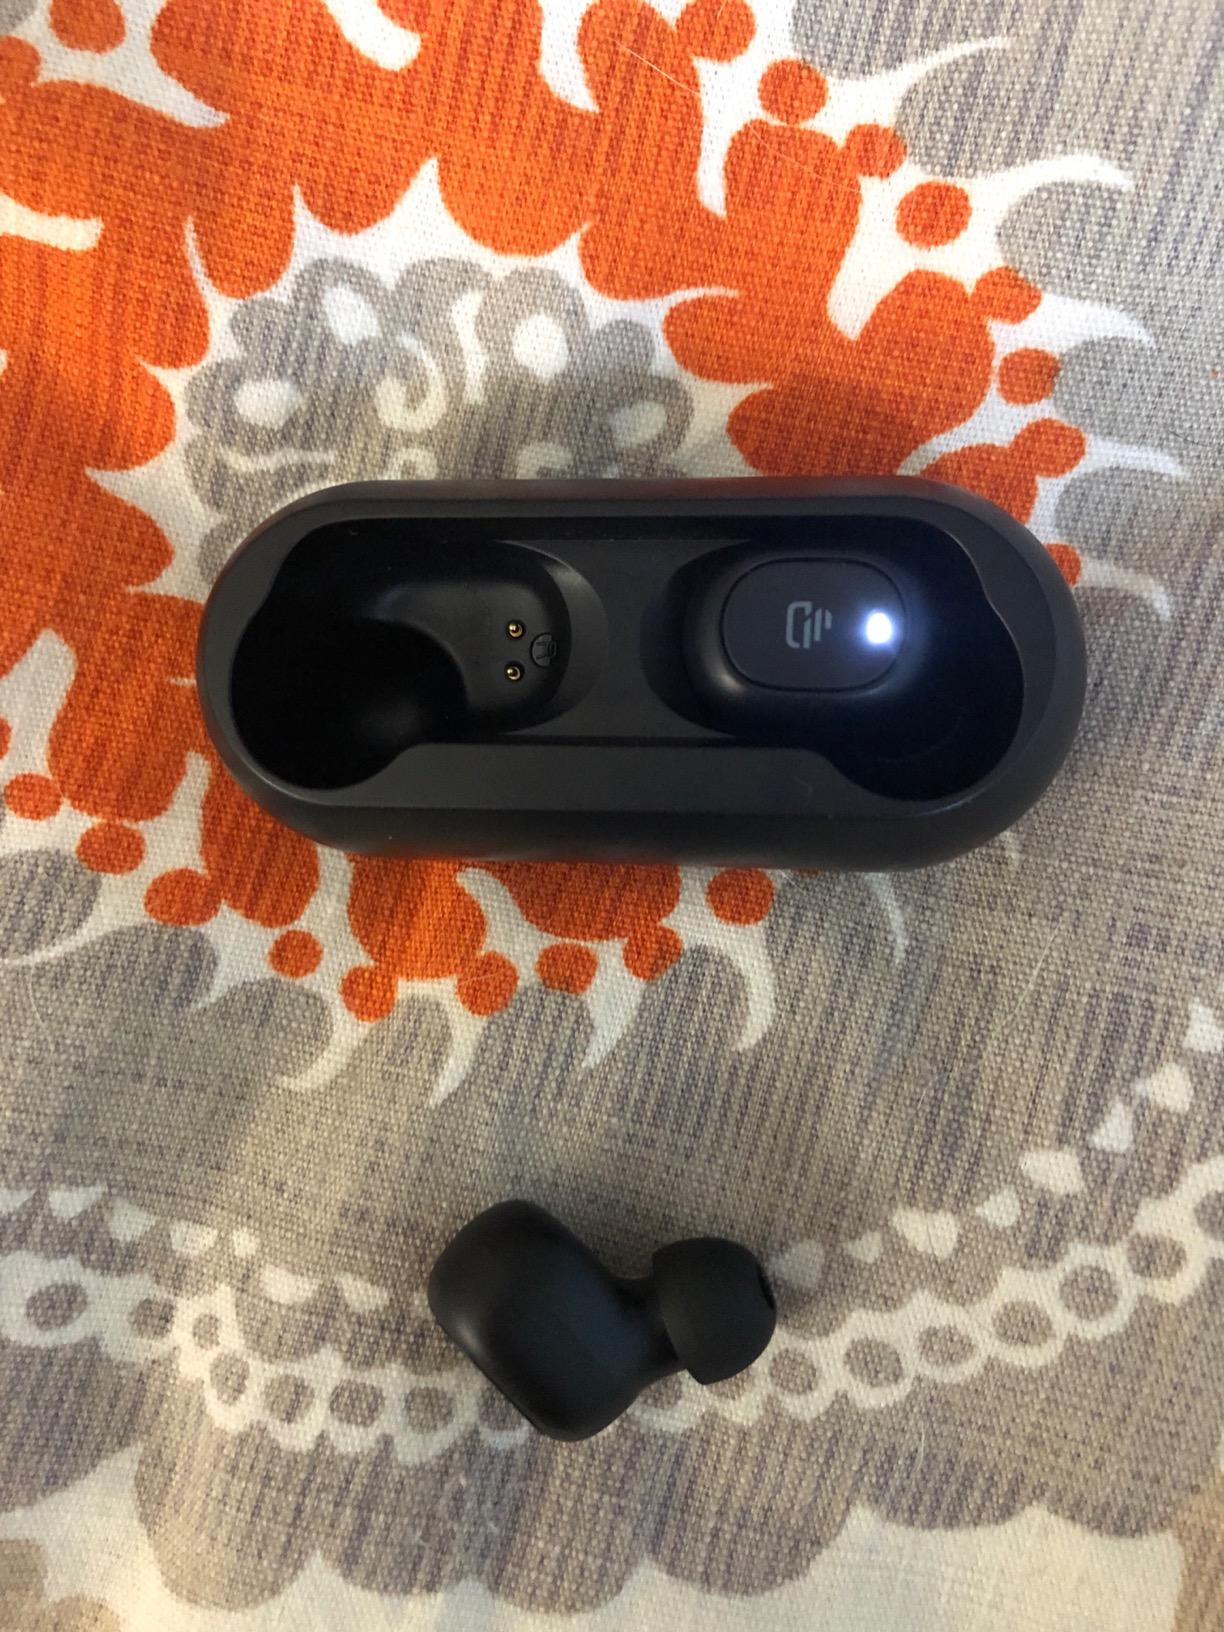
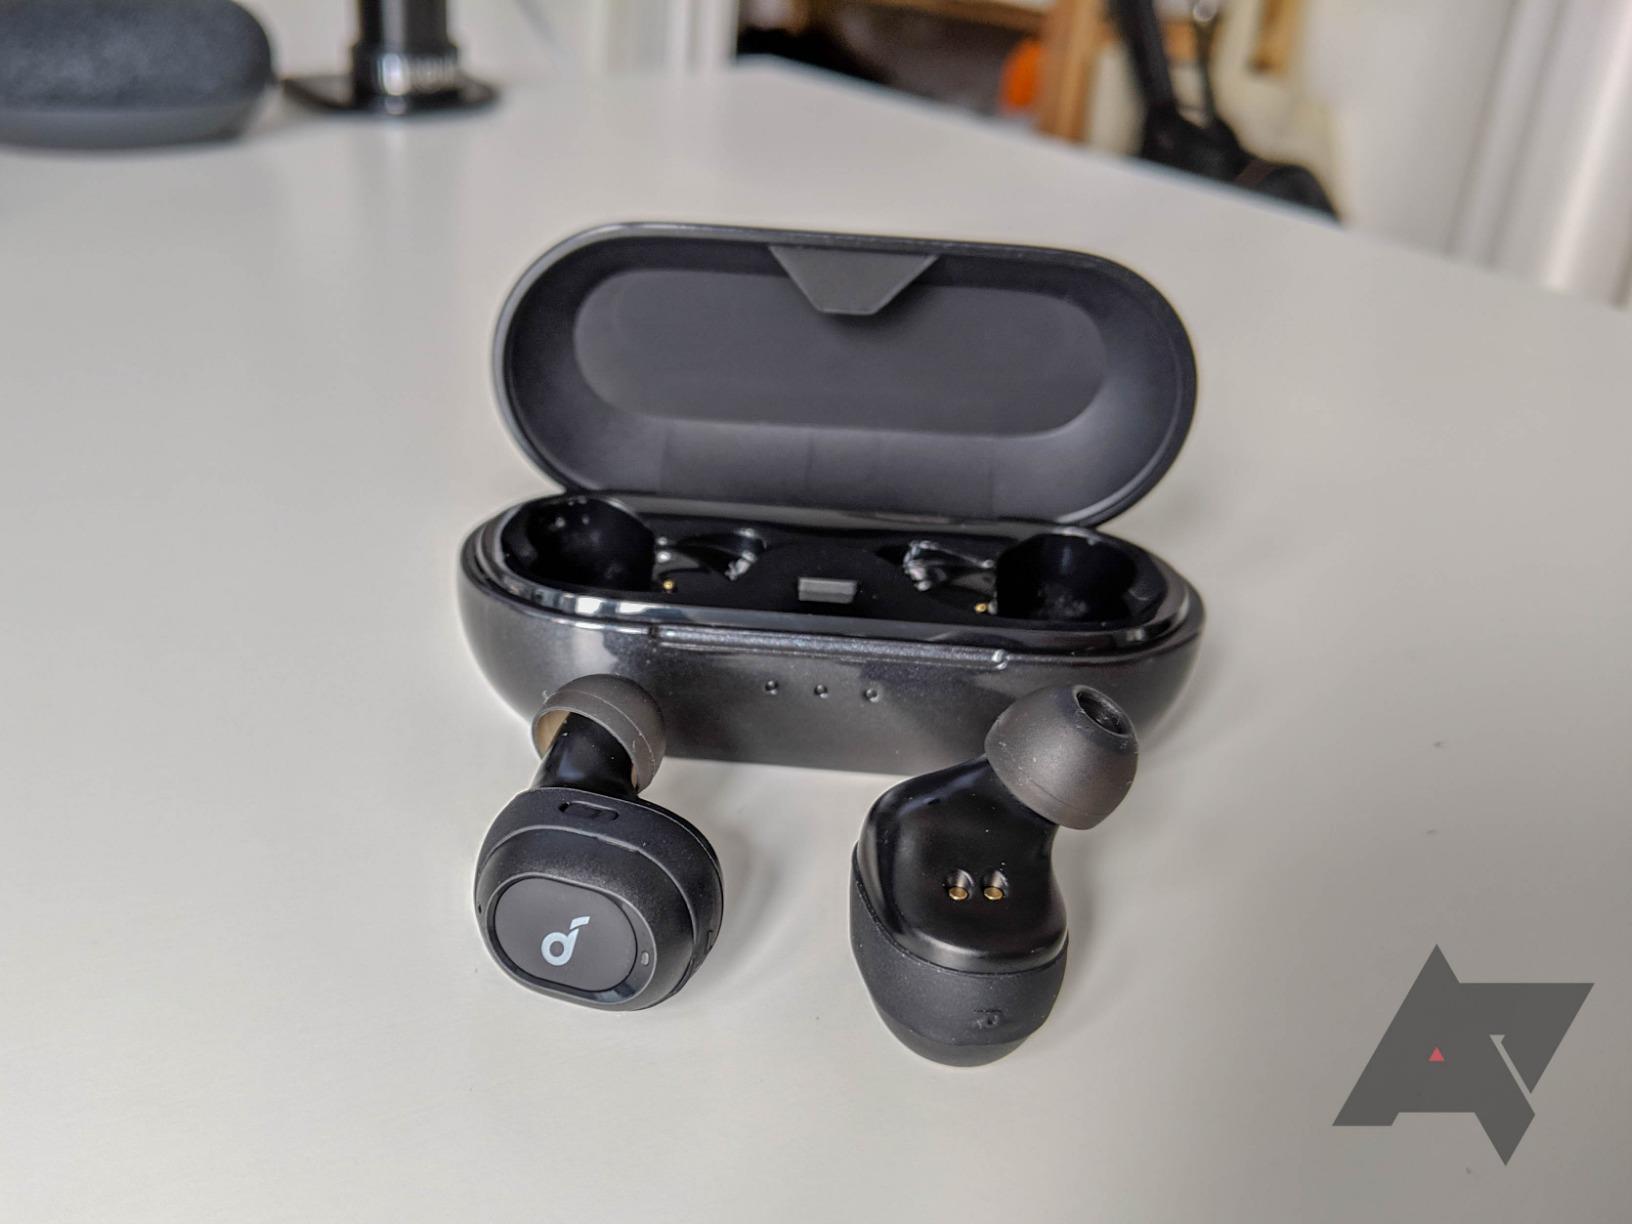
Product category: earbuds
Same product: no